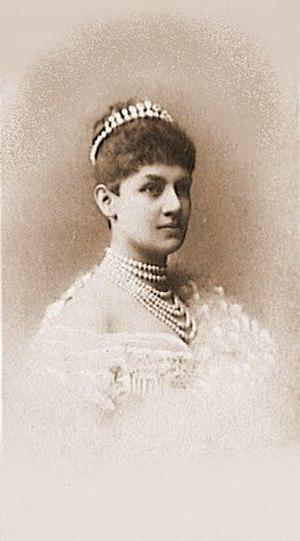
Charlotte de Schaumbourg-Lippe est une princesse allemande née le 10 octobre 1864 et décédée le 16 juillet 1946. Elle épousa le 8 avril 1886 le prince héritier Guillaume de Wurtemberg lequel devint roi en 1891.